Henry I of England

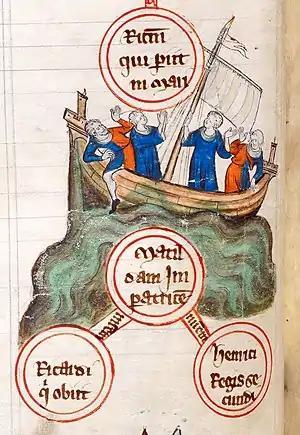
Early 14th-century depiction of the sinking of the "White Ship" at Barfleur on 25 November 1120

Like other rulers of the period, Henry donated to the Church and patronised several religious communities, but contemporary chroniclers did not consider him an unusually pious king. His personal beliefs and piety may have developed during the course of his life; Henry had always taken an interest in religion, but in his later years he may have become much more concerned about spiritual affairs. If so, the major shifts in his thinking would appear to have occurred after 1120, when his son William Adelin died, and 1129, when his daughter Matilda's marriage to Geoffrey of Anjou teetered on the verge of collapse.